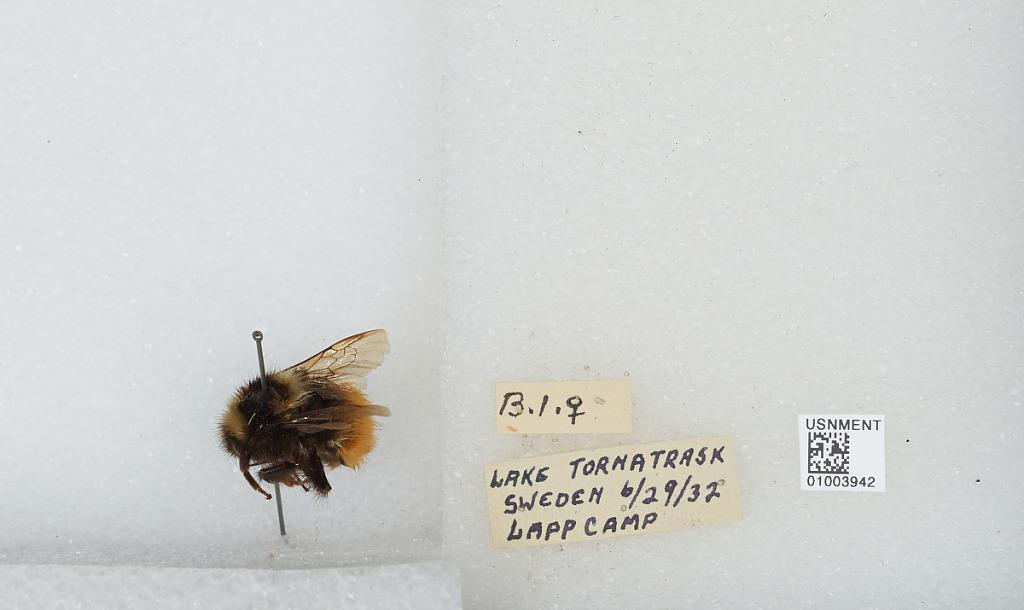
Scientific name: Bombus (Melanobombus) lapidarius lapidarius (Linnaeus)
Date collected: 1932-6-29
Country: Sweden
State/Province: Norrbotten
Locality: Lapp Camp, Lake Tornetrask
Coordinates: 68.3678, 19.1227